Coda (2019 film)

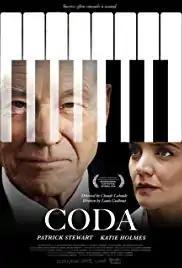
Official promotional poster in the United States

Coda is a 2019 Canadian drama film directed by Claude Lalonde (in his directorial debut) and written by Louis Godbout. The film stars Patrick Stewart, Katie Holmes, and Giancarlo Esposito. It follows a famous pianist struggling with stage fright late in his career who finds inspiration from a free-spirited music critic.